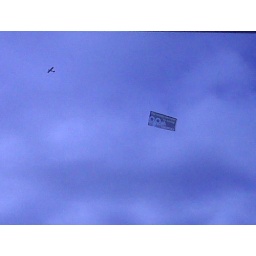
Flying around my office building all month